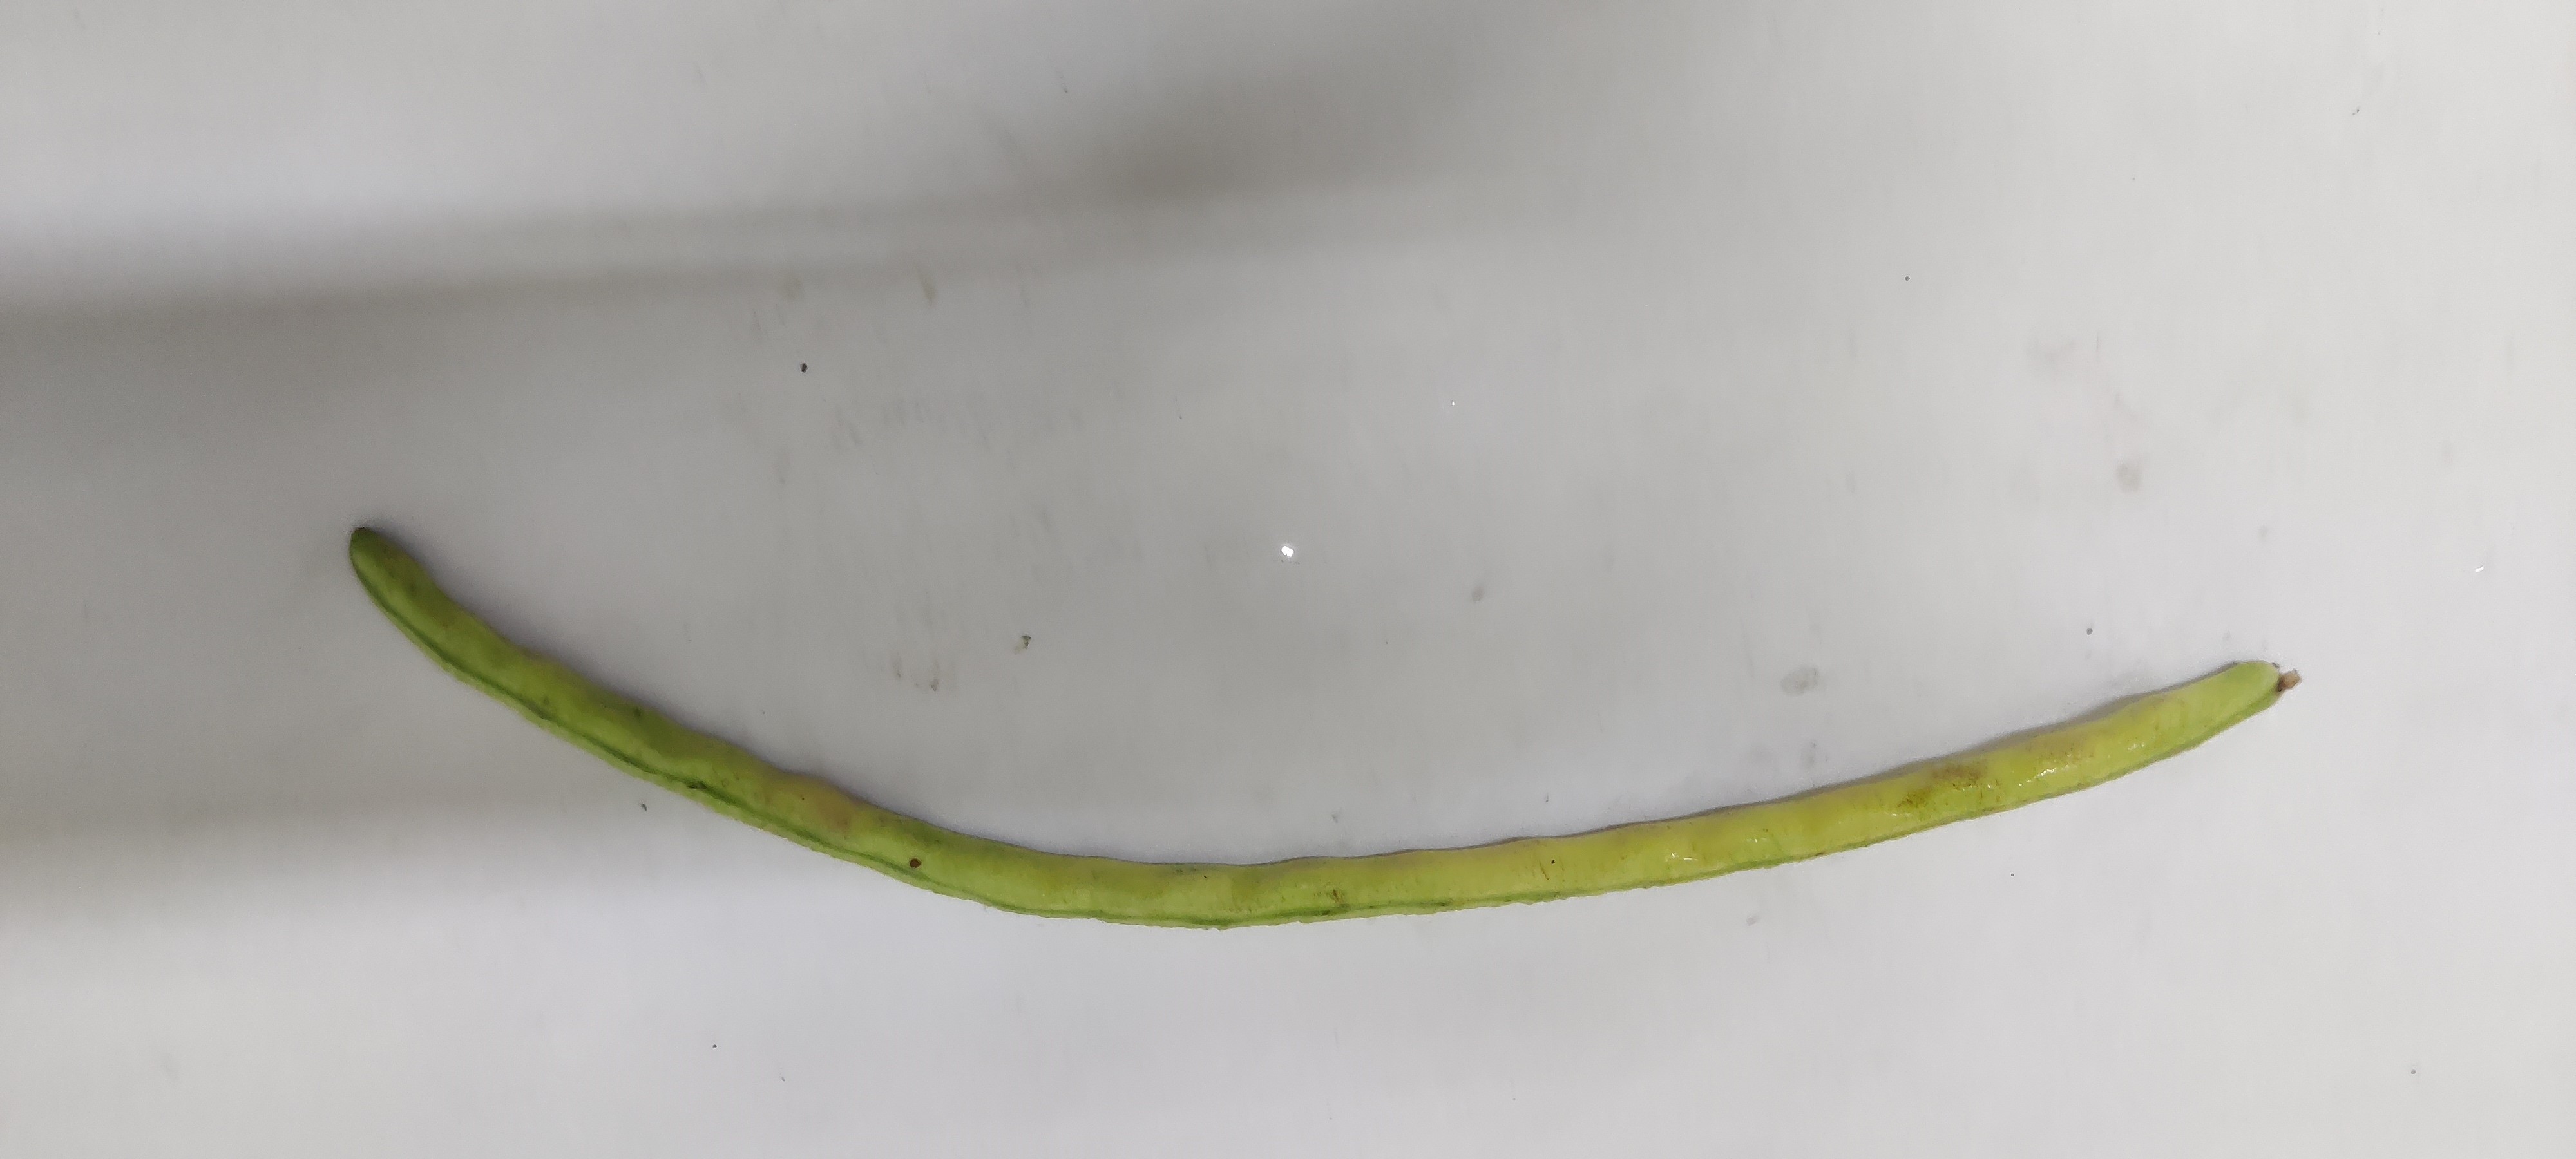
Crop: Cowpea
Condition: Fresh